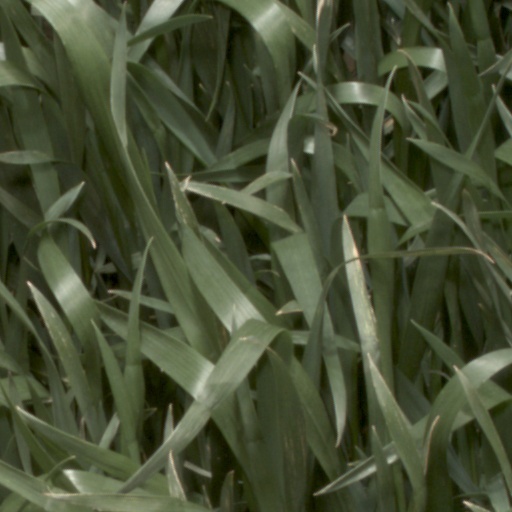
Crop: wheat